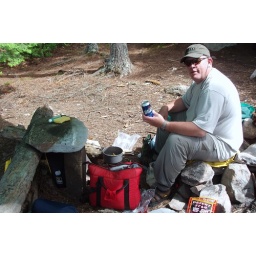
Dad in the kitchen w/a Labatt Blue, frying some fish for dinner. Maria Lake - Quetico Provincial Park.